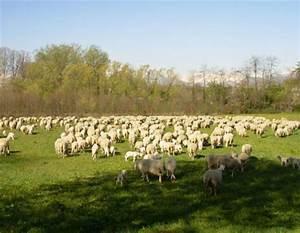
sheep